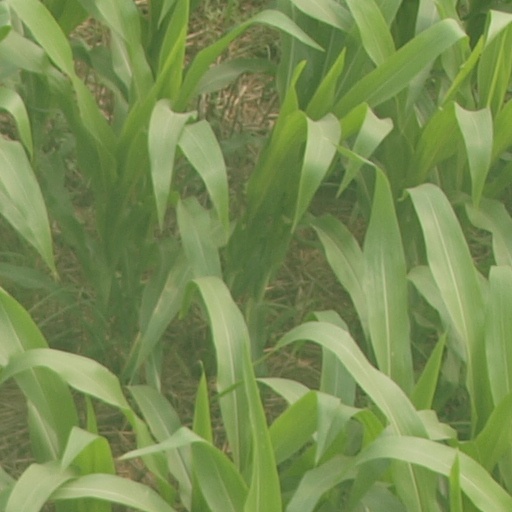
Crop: maize; corn